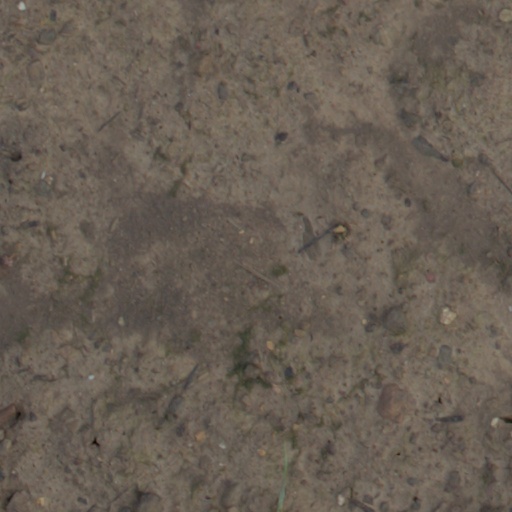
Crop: wheat